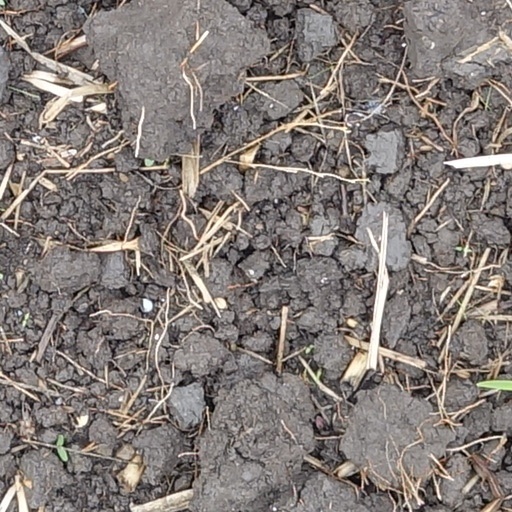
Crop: wheat